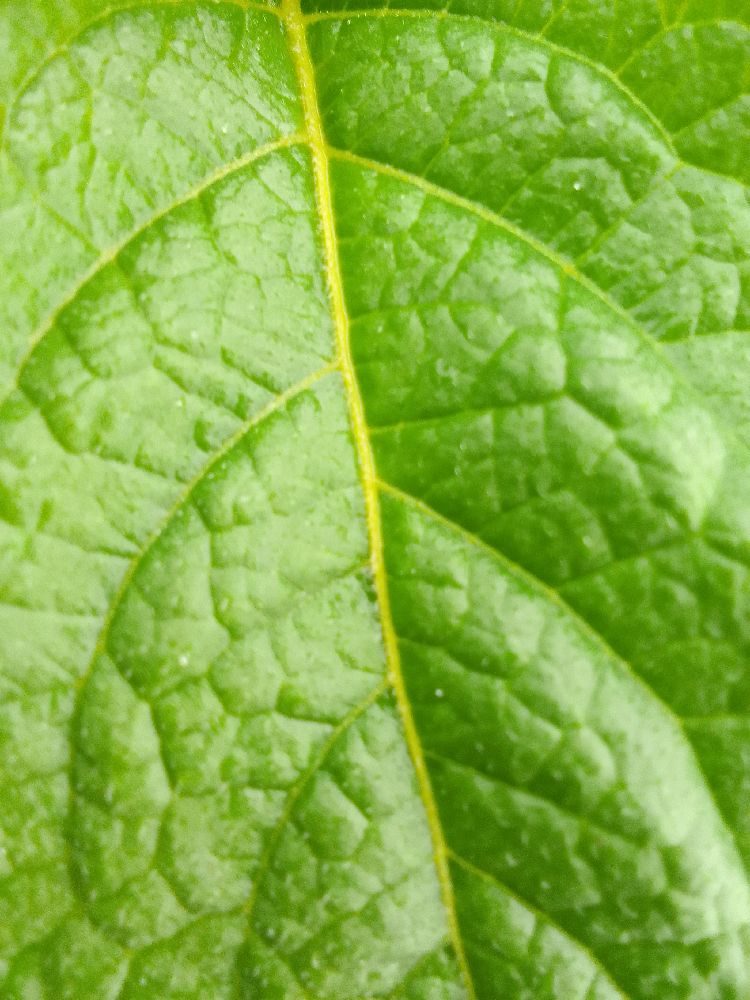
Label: Healthy